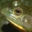
Label: frog